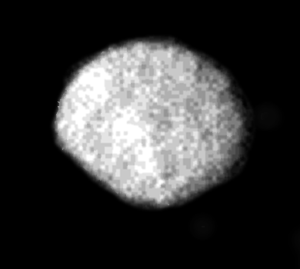
Larissa (måne)
Larissa
Larissa
"Larissa er en af planeten Neptuns måner. Det første glimt af denne måne fik man den 24. maj 1981, da man fra observatorier her på Jorden så den blokere for lyset fra en fjern stjerne i baggrunden. Ved den lejlighed fik månen den midlertidige betegnelse S/1981 N 2"".